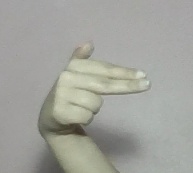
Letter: ghain